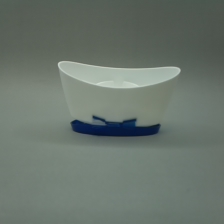
Color: white/transparent
Cap type: flip-top cap